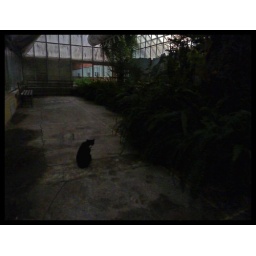
A scary black cat looks back in a dark and abandoned greenhouse, Botanical Garden, Lisbon, Portugal